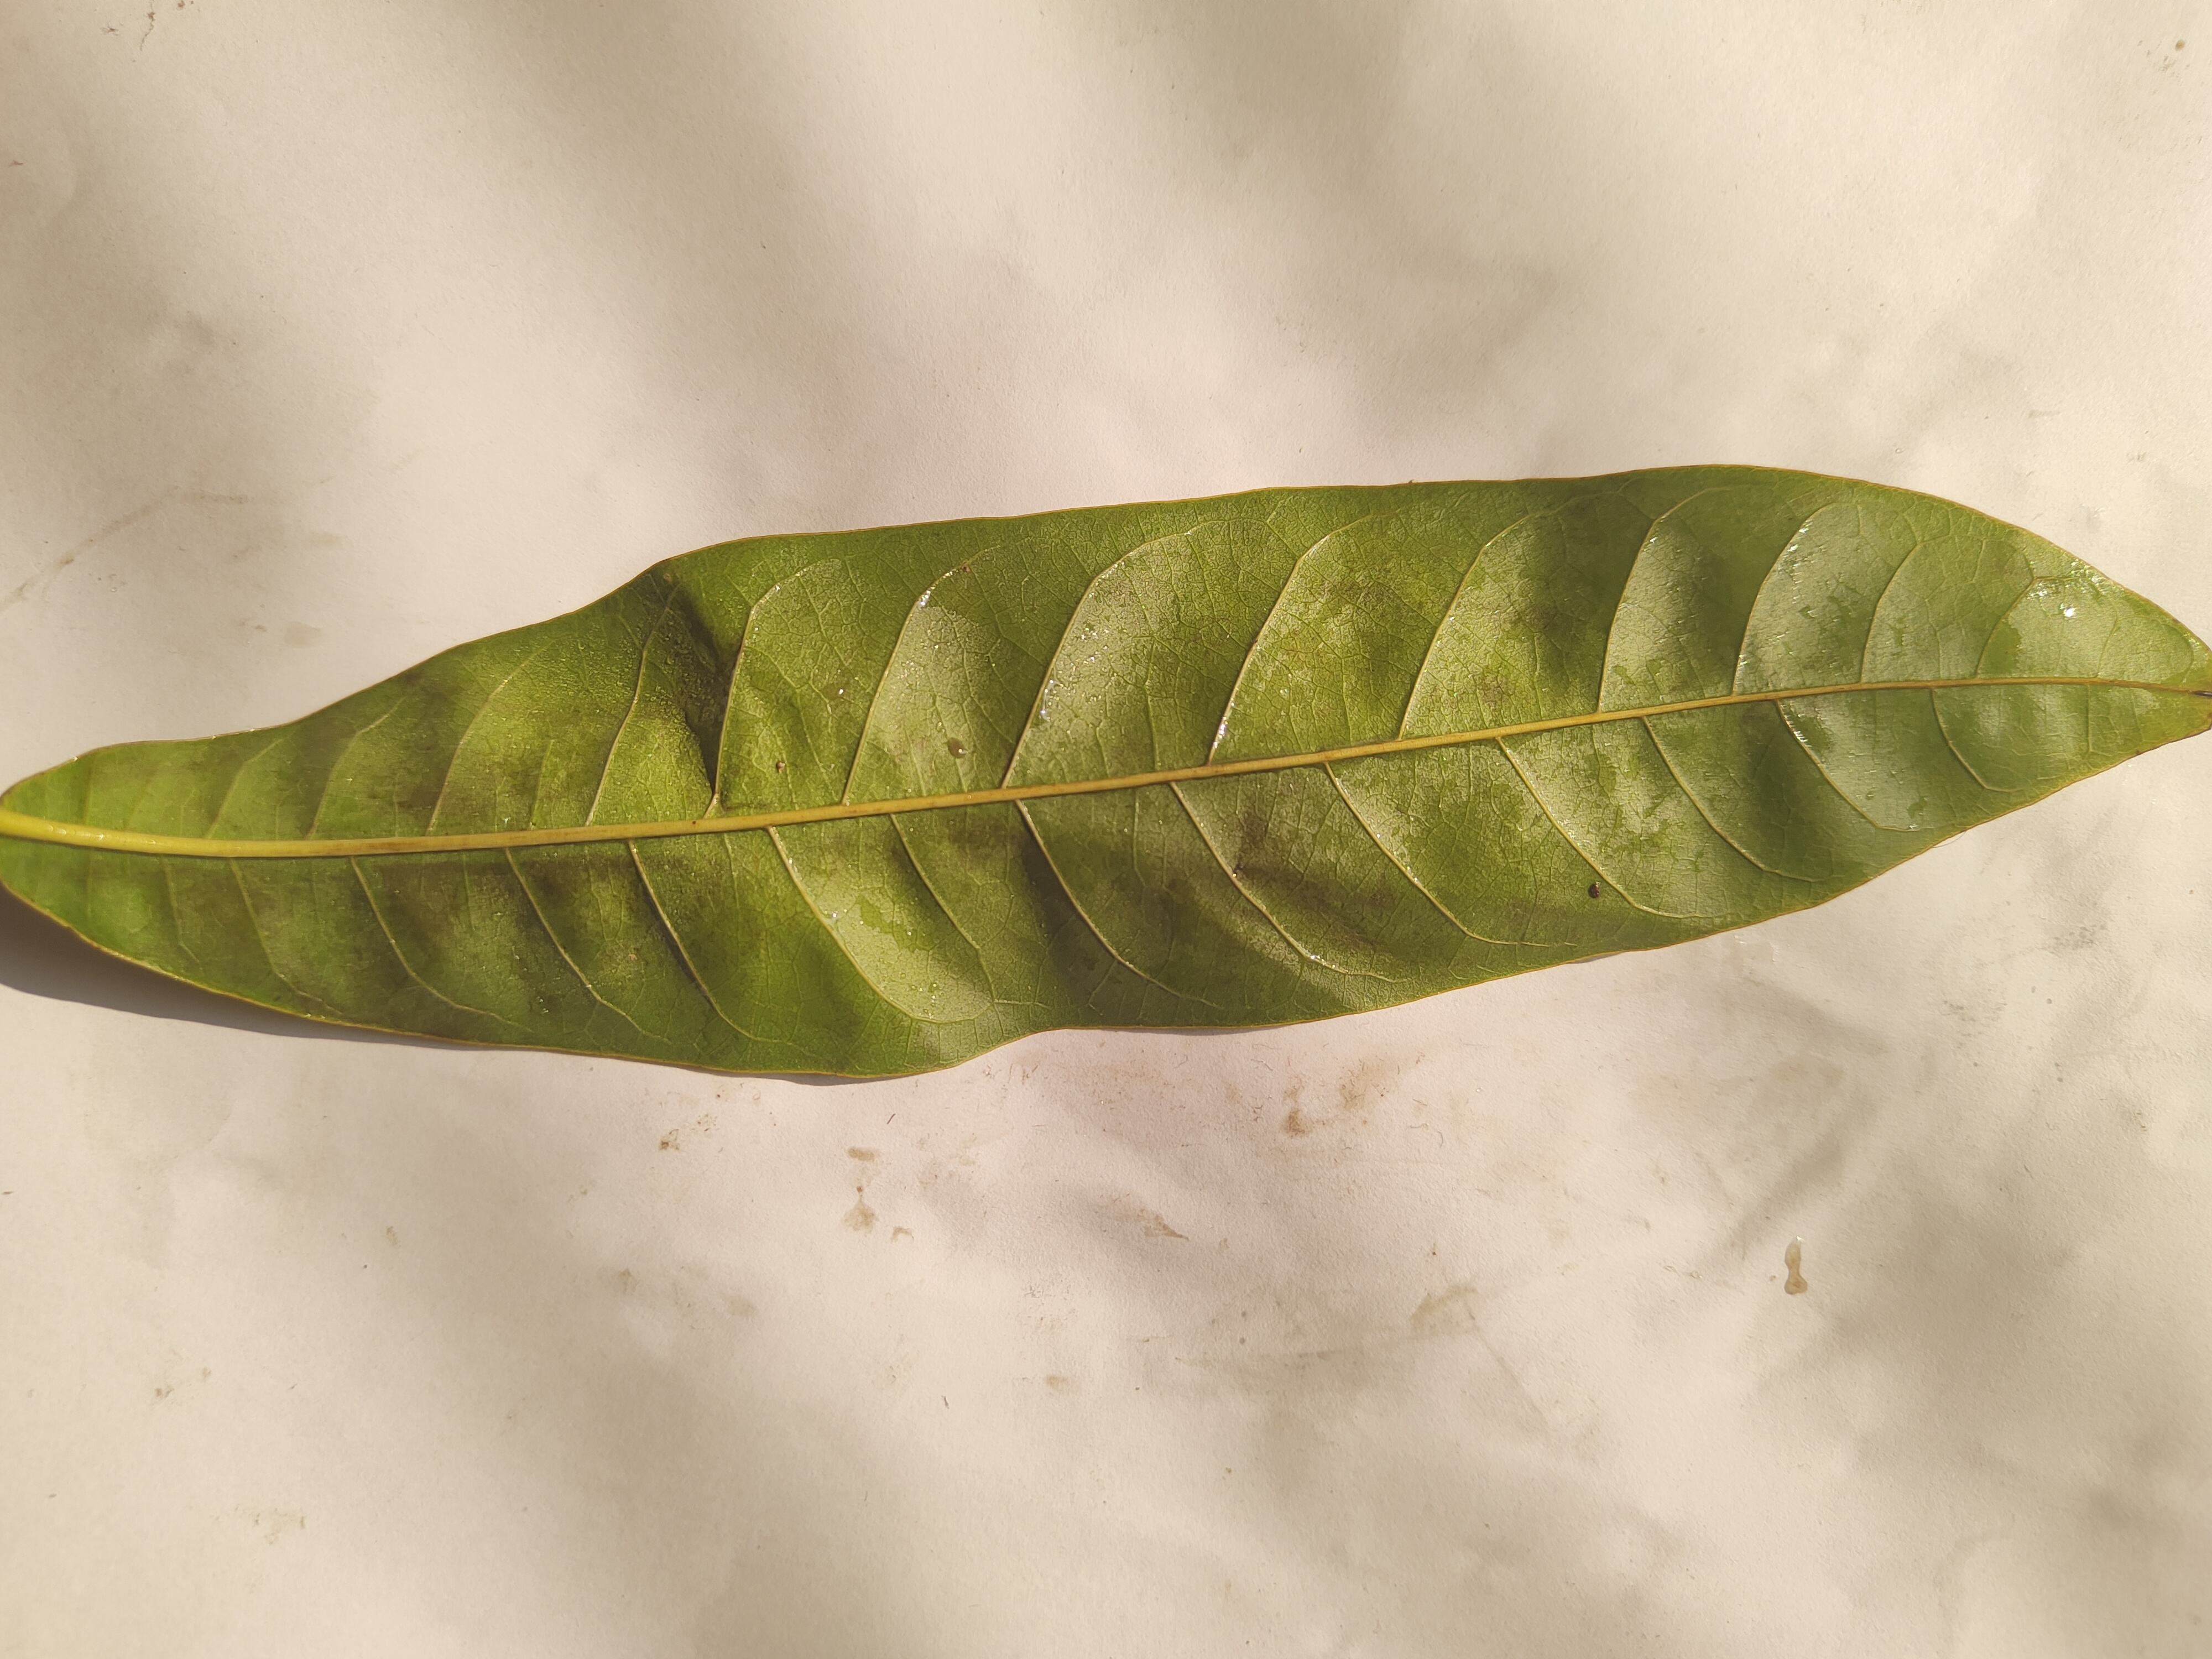
Leaf variety: Custard Apple